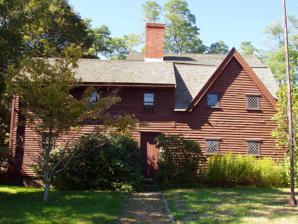
Building: John Balch House
Country: United States of America
Year built: 1679
Historic house in Massachusetts, United States United States historic place John Balch House U.S. National Register of Historic Places John Balch House, Beverly, Massachusetts . Location 448 Cabot St. Beverly, Massachusetts Built 1679 NRHP reference No. 73000275 Added to NRHP February 23, 1973 The John Balch House , located at 448 Cabot Street, Beverly, Massachusetts , is one of the oldest wood-frame houses in the United States .  It is now operated as one of the historic house museums of Historic Beverly, and open seasonally. History Old Balch House, August 1929 John Balch gained title to the land on November 11, 1635, through the "Thousand Acre Grant" and apparently was living on this property by 1636.  This was the date assigned to the house by the Beverly Historic Society.  Architectural historians, including Abbott Lowell Cummings , the leading expert on early New England architecture, were only sure that the Balch House was a seventeenth-century house. In 2006, dendrochronological analysis dated the earliest portion (the right-hand side) to 1679. The southern portion of the house was built in 1721. The house remained within the Balch family until 1916, though with periods of tenant rental. It was then acquired by the Balch Family Association. They hired Norman Isham , a popular preservation architect, to evaluate the house. After finding original rafters in the attic, he recommended that the back lean-to be ripped off and the southern half of the house be dismantled. This plan was eventually modified to expose and recreate the roofline of the original story and a half structure. Thus today's house has been heavily shaped by intentional restoration. In 1932, the home was turned over to the Beverly Historical Society (now Historic Beverly), which maintains and operates it today. See also National Register of Historic Places listings in Essex County, Massachusetts List of the oldest buildings in Massachusetts References